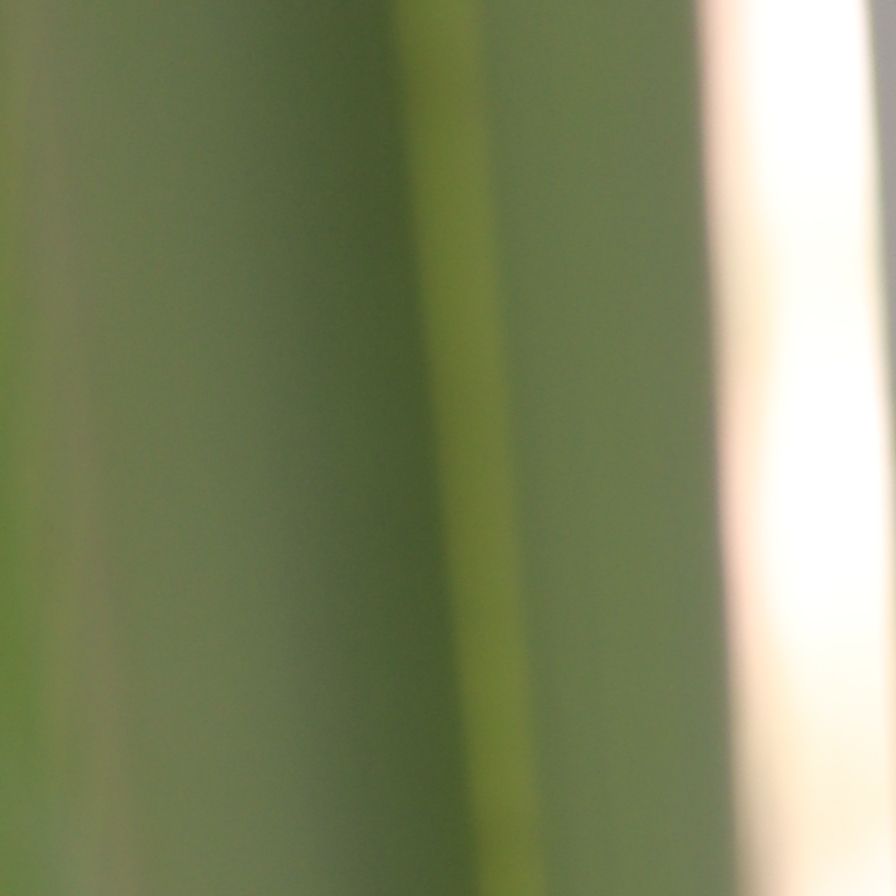
Label: Healthy